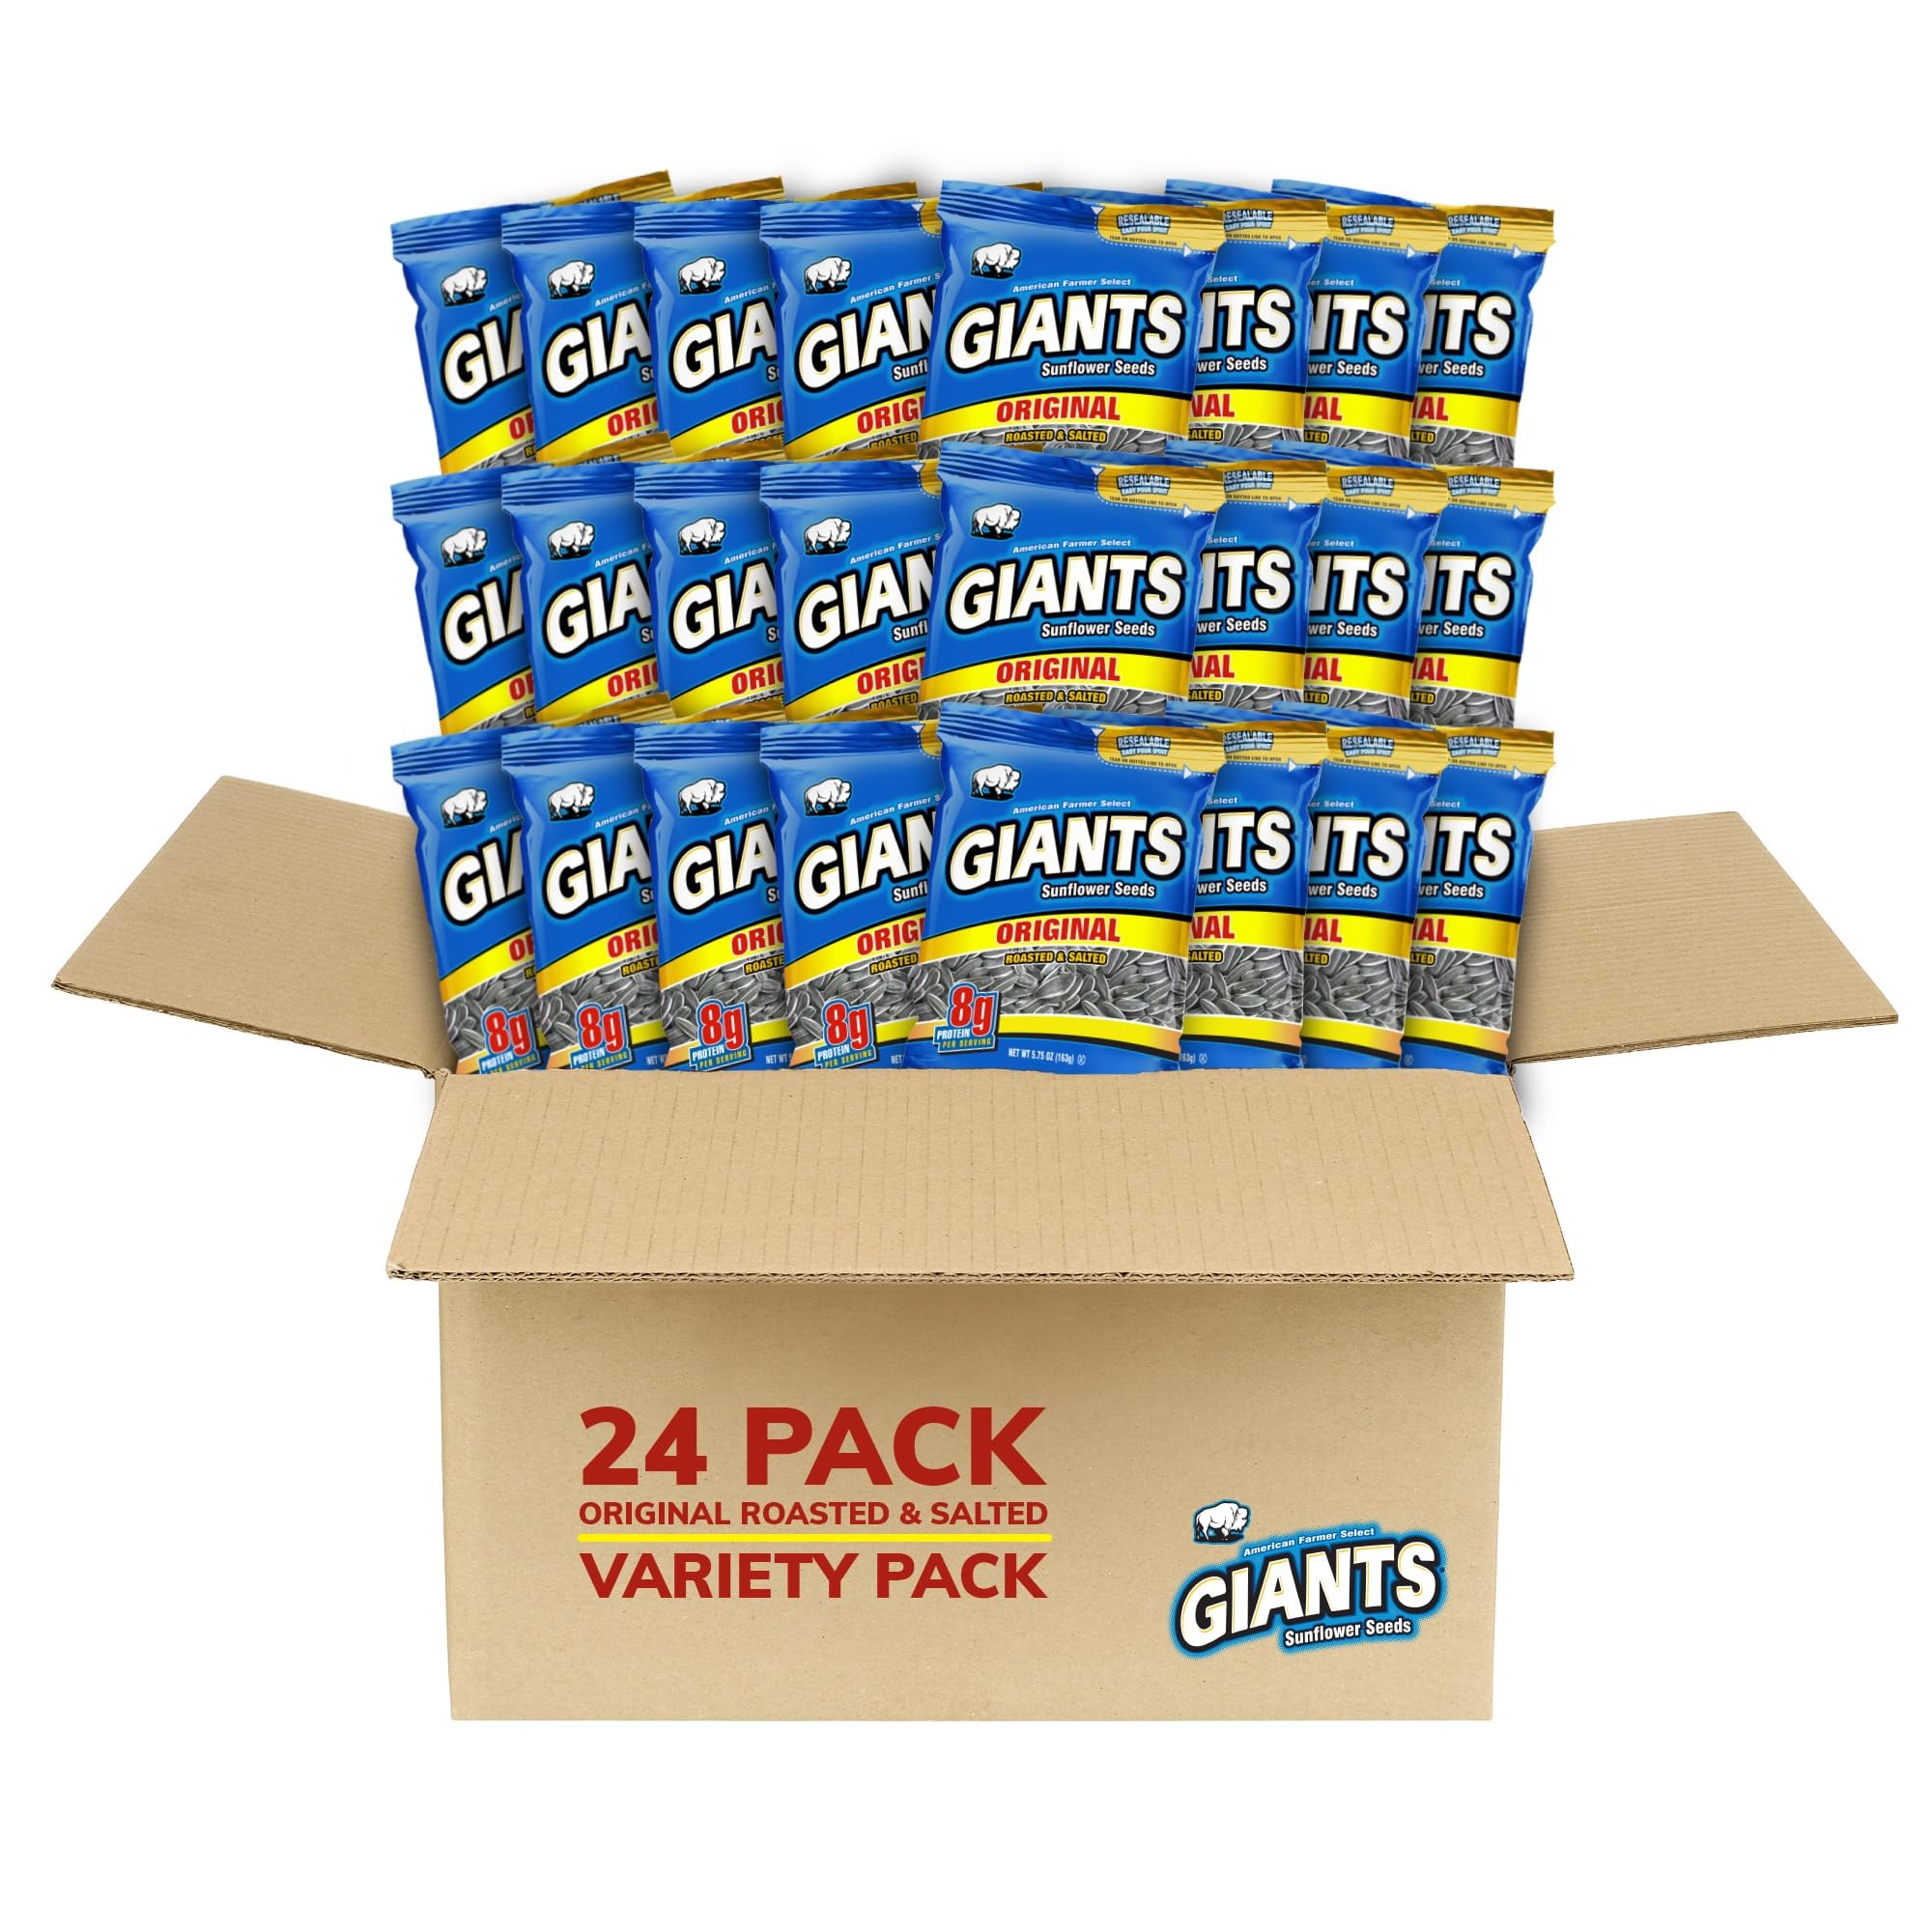
Item Name: GIANTS Original Sunflower Seeds - Sunflower Seeds to Eat, Sunflower Seeds Bulk, Lightly Salted Sunflower Seeds for Eating, High Protein Snack - 5.75 oz Resealable Bags (Case of 24)
Bullet Point 1: A TRUE CLASSIC - Our Original Salted & Roasted Sunflower Seeds are bold and tasty, made with extra fine sea salt for a superior taste that will have you ordering in bulk
Bullet Point 2: MADE WITH CARE - With over 25 years providing high quality snacks, we pride ourselves in our sunflower seeds salted and roasted to perfection here in the USA
Bullet Point 3: HIGH PROTEIN SNACK - Every serving of our roasted sunflower kernels contains 8 grams of plant-based protein, perfect for baseball players or any active individual looking to refuel
Bullet Point 4: BIG SUNFLOWER SEEDS - Here at GIANTS, we use big, high quality, Non-GMO sunflower seeds, making sure our loyal customers have satisfying sunflower seeds for eating at home or on the go
Bullet Point 5: VARIETY IS OUR MIDDLE NAME - Whatever you're craving, we've got you covered. Try our other tasty snacks including Dill Pickle Sunflower Seeds, Ranch Sunflower Seeds, Bacon Ranch Cashews, and more!
Product Description: American farmer select. All natural. Giants Difference: Wouldn't you love a guarantee from a company that can assure you the absolute best quality product on the market? We agree! Giants works directly with farmers to ensure you are receiving great giant seeds in every bag. From planting to harvest we ensure the quality and attention sunflowers deserve to taste you. We roast these giants seeds to perfection and display them in a huge window for you to see the quality. Please snack responsibility share some with you friends, we will make more! - Jay Schuler, Founder, Giant Snacks. Satisfaction guaranteed. www.giantsnacks.com. Facebook. Twitter. Please e-mail us your comments: comments(at)giantsnacks.com. Product of USA.
Value: 24.0
Unit: Count

Price: 68.6